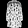
Label: Dress